Ignaz Semmelweis

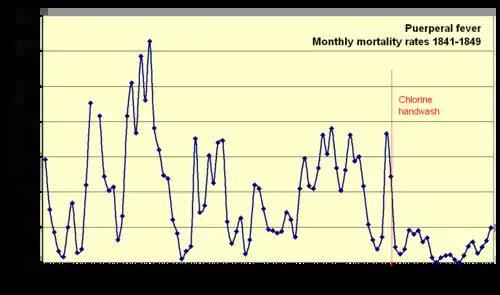
Puerperal fever monthly mortality rates for the First Clinic at Vienna Maternity Institution 1841–1849. Rates drop markedly when Semmelweis implemented chlorine hand washing mid-May 1847 (see rates).

Semmelweis's observations conflicted with the established scientific and medical opinions of the time. The theory of diseases was highly influenced by ideas of an imbalance of the basic "four humours" in the body, a theory known as dyscrasia, for which the main treatment was bloodlettings. Medical texts at the time emphasized that each case of disease was unique, the result of a personal imbalance, and the main difficulty of the medical profession was to establish precisely each patient's unique situation, case by case.